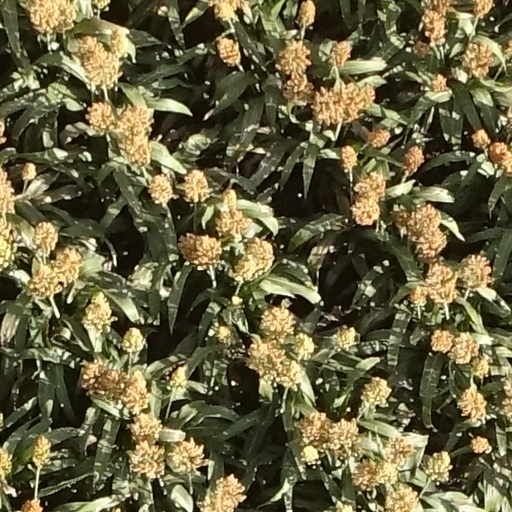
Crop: sorghum